Nikephoros III Botaneiates

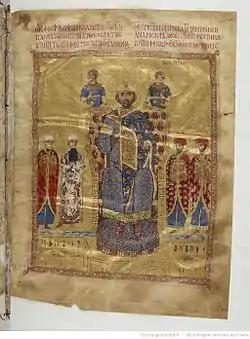
Byzantine Emperor Nikephoros III flanked by personifications of Truth and Justice, and by his senior court dignitaries from illuminated manuscript dated between 1074 and 1081

Emperor Michael VII brought Nikephoros, who was now in his early seventies, out of retirement and declared him "kouropalates" and governor of the Anatolic Theme. The title of "kouropalates" was reserved for esteemed members of the imperial court who were not related to the ruling dynasty, and officially designated him as a high-ranking general; the title of "kouropalates" was below the rank of "nobilissimus" and two ranks below the title of "Caesar". None of the sources specifically mention why Nikephoros was recalled to lead forces, but it is likely due to a few reasons: Nikephoros was a renowned commander who had served under the Doukas emperors, he did not have any loyalty to Romanos IV, and the main theater of war was in the eastern portion of the Byzantine Empire, the terrain of which Nikephoros knew well; he likely gained the military governorship of the Anatolic Theme because it was his homeland. Michael VII then sent Nikephoros and the Caesar John Doukas to defeat the rebellion of Roussel de Bailleul. Nikephoros warned John not to cross the Zompos Bridge and engage the forces of Roussel, but John disregarded him and led his troops to defeat at the Battle of the Zompos Bridge in 1074. Nikephoros, who commanded the rearguard, held his troops back from fighting in the battle; modern historians have debated exactly why he chose to withhold his troops, and whether they could have turned the tide of the battle. After the defeat of the forces under John, Nikephoros gathered the survivors and led them with his troops back to his estates in the Anatolic Theme.